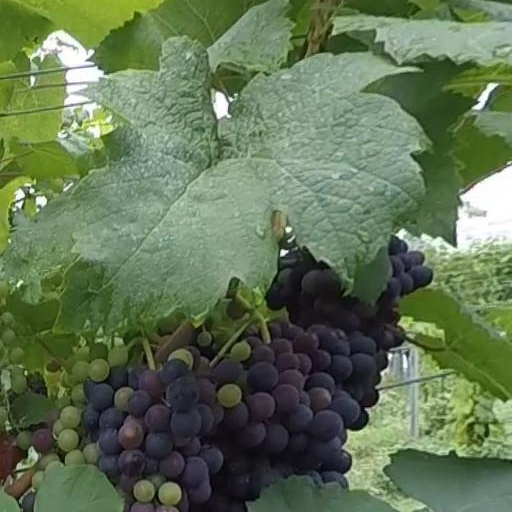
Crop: grape